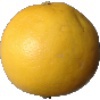
Label: Grapefruit White 1